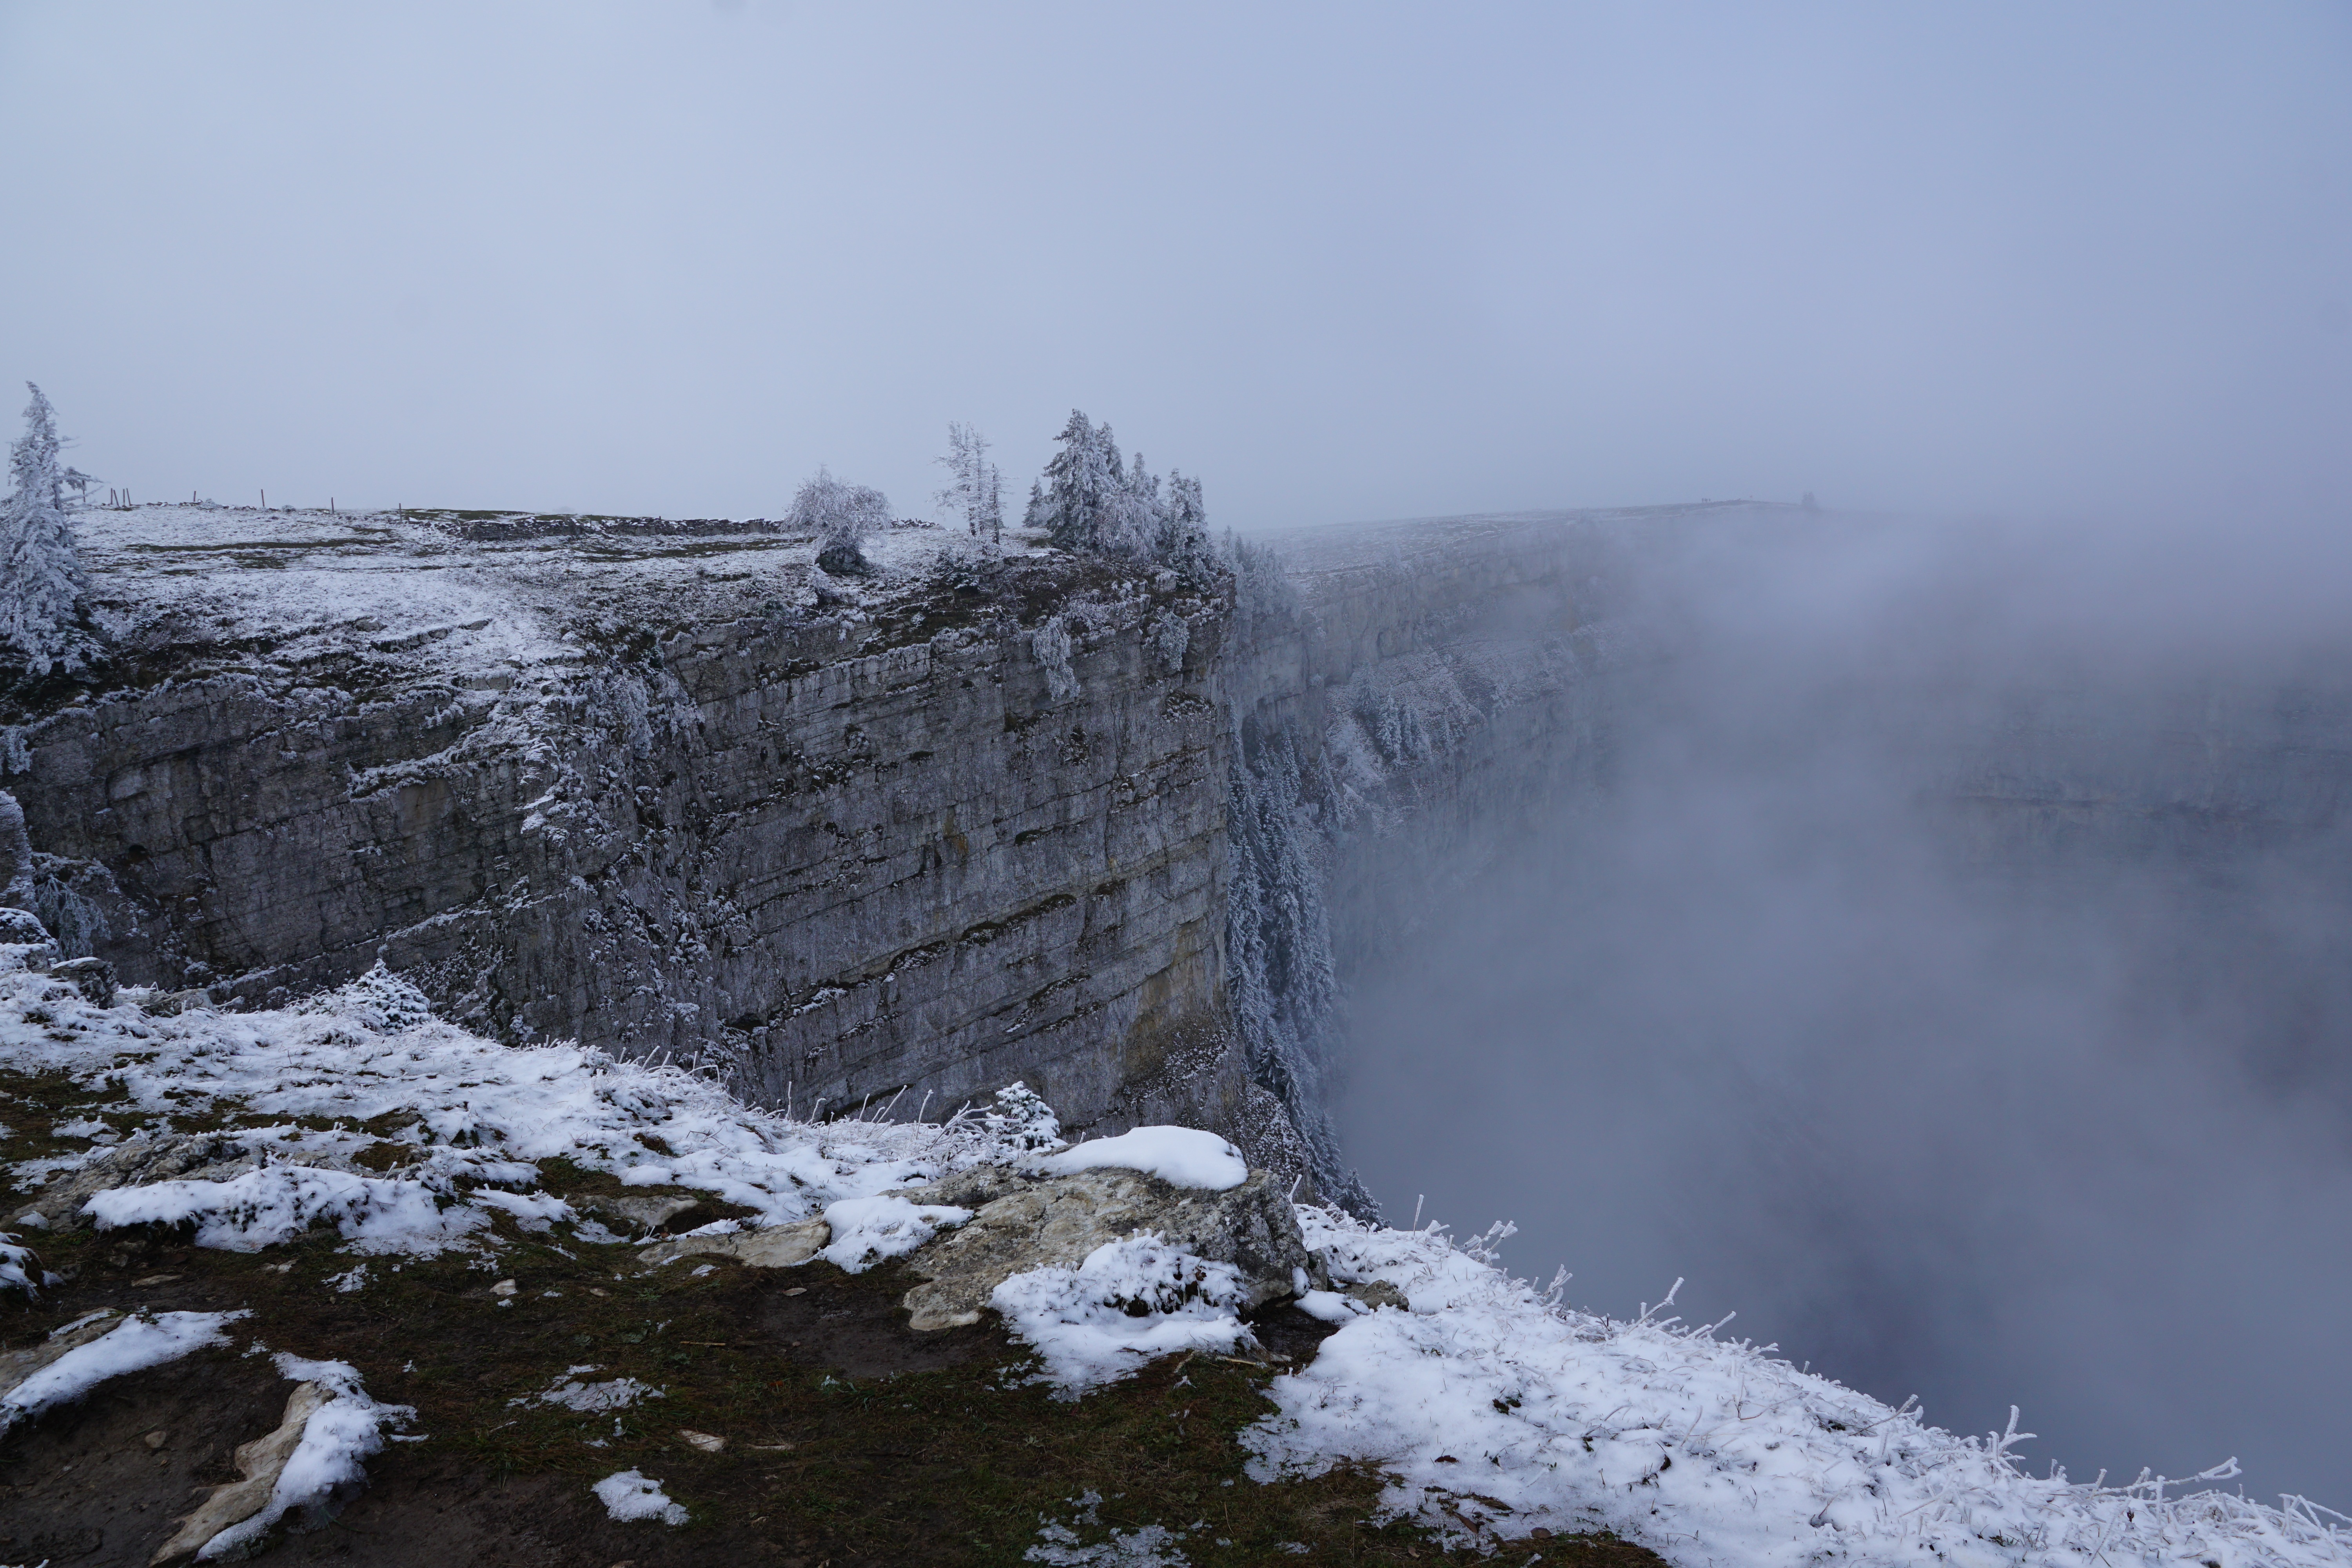
landscape, tree, nature, mountain, snow, winter, fog, mist, wave, mountain range, ice, weather, season, ridge, freezing, cruix du van, atmospheric phenomenon, mountainous landforms, geological phenomenon